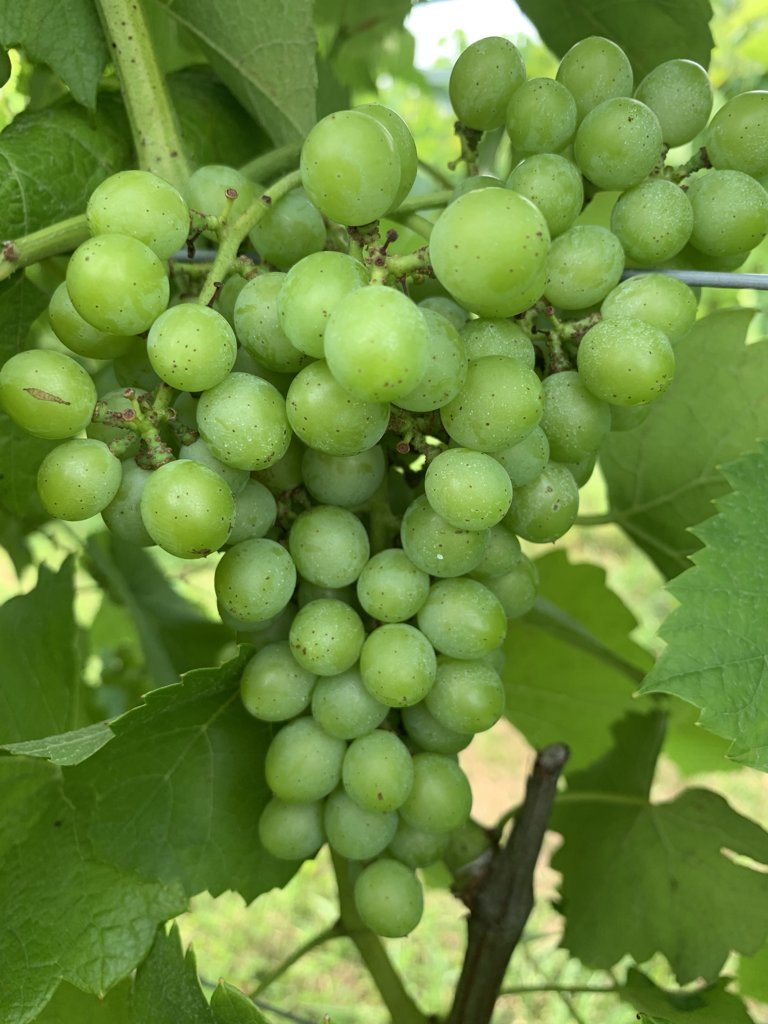
Berries visible: 74
Grape clusters: 1